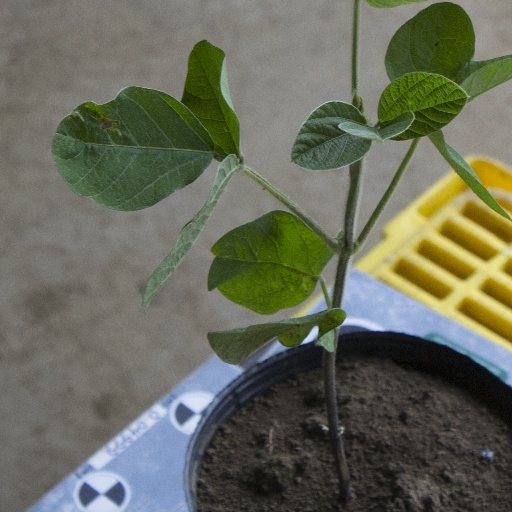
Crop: soybean